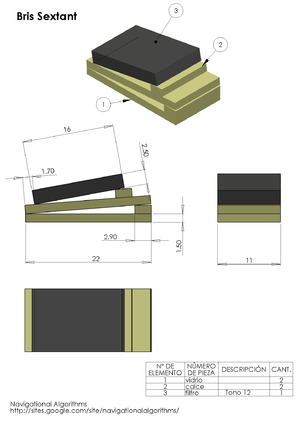
Le sextant Bris est un instrument de navigation créé par un inventeur et navigateur suédois Sven Yrvind. Malgré son nom, ce n'est pas tout à fait un sextant mais un petit et peu coûteux dispositif de mesure des angles qui peut être utilisé en navigation.